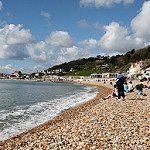
Label: sea